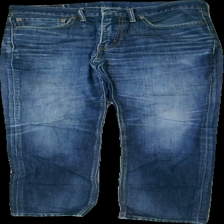
View: front
Type: Jeans
Category: Men
Brand: Levi'S
Colors: Blue
Material: 100% bomull
Pattern: Logo print
Cut: Regular
Season: All
Damage: slitet märke
Damage location: top right
Price range: <50
Recommended usage: Reuse
Description: jeans